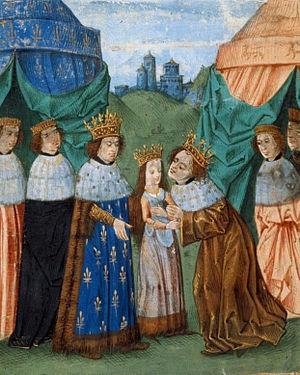
Isabeau de Bavière, aussi connue sous le nom d'Isabelle de Bavière ou d'Isabeau de Wittelsbach-Ingolstadt, née vers 1370 à Munich, dans le duché de Bavière-Landshut, et morte le 24 septembre 1435 à Paris, dans le royaume de France, est reine de France du 17 juillet 1385 au 21 octobre 1422 en tant qu'épouse de Charles VI. Issue de la puissante maison de Wittelsbach-Ingolstadt, elle est la fille aînée du duc Étienne III de Bavière et de son épouse Taddea Visconti, originaire d'une éminente famille noble qui règne sur la ville italienne de Milan. À environ quinze ans, Isabeau de Bavière est envoyée en France pour y épouser le roi Charles VI, avec lequel elle convole quelques jours après leur première rencontre.